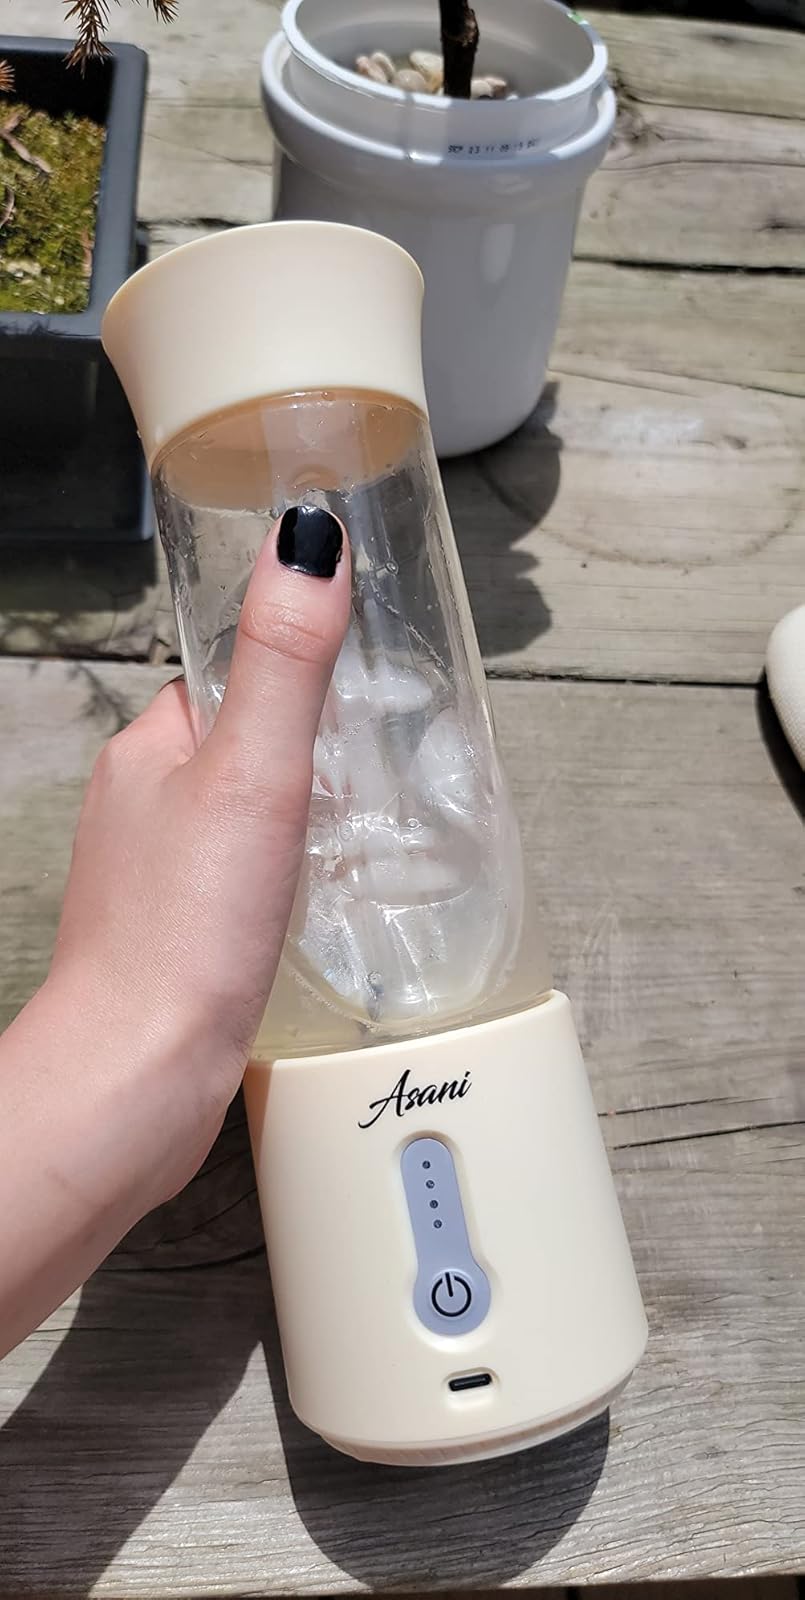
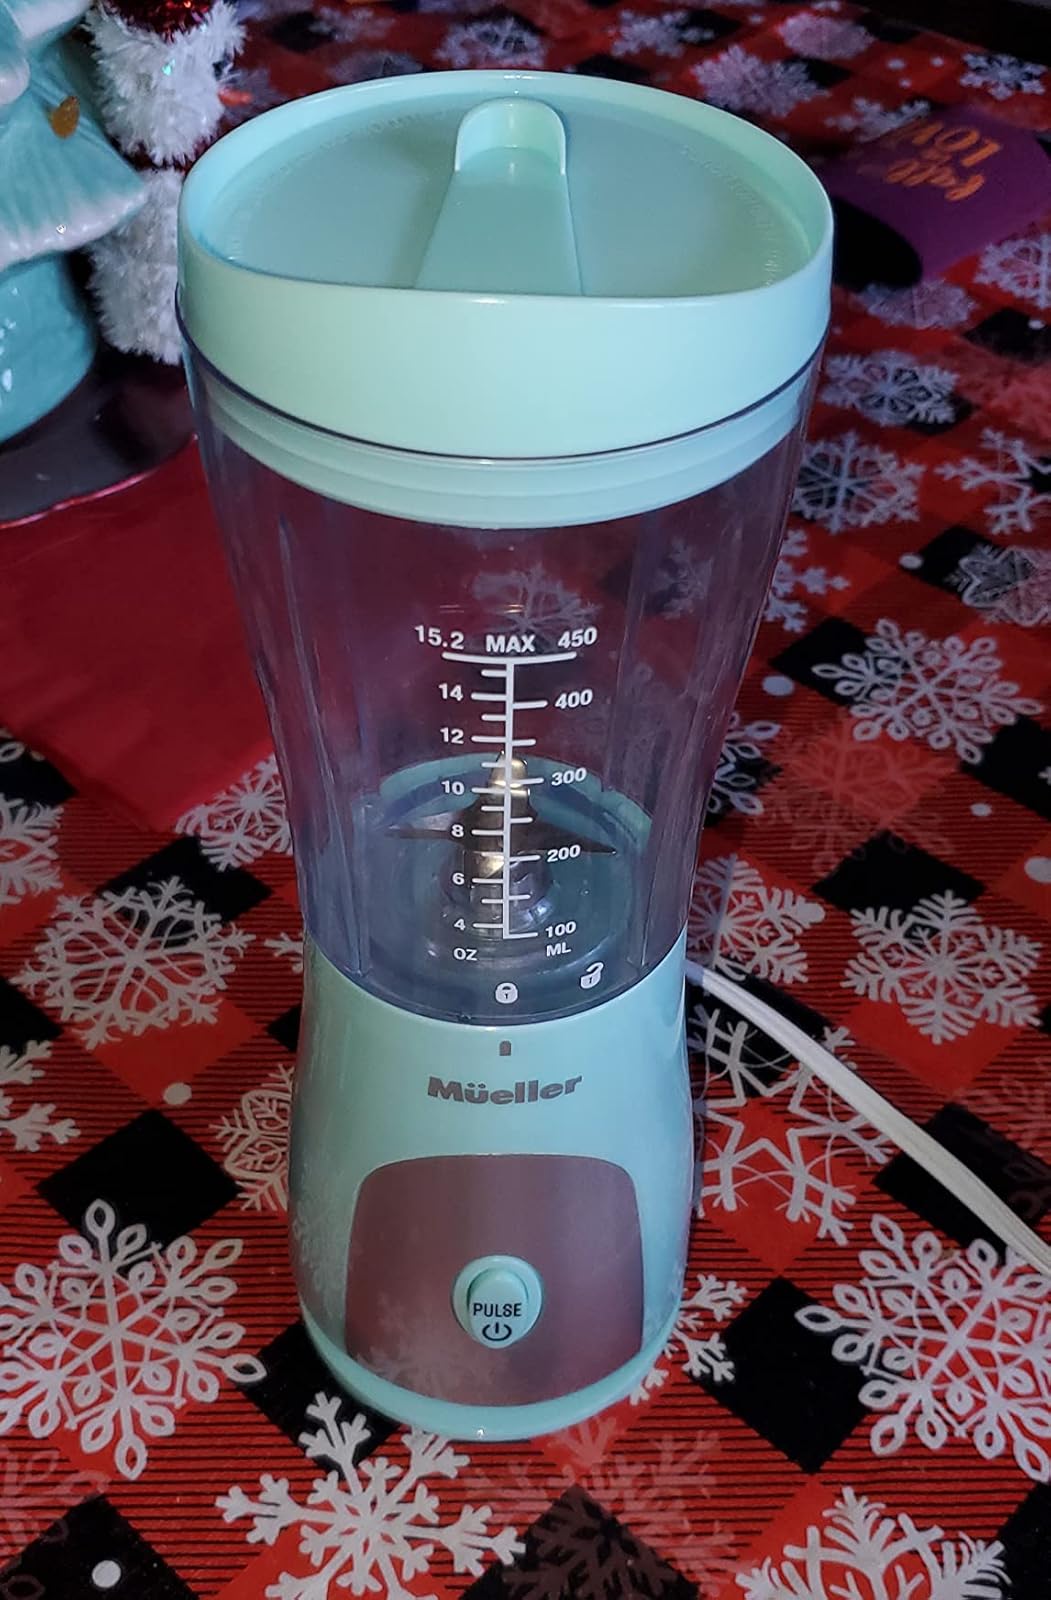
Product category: items_blender
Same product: no